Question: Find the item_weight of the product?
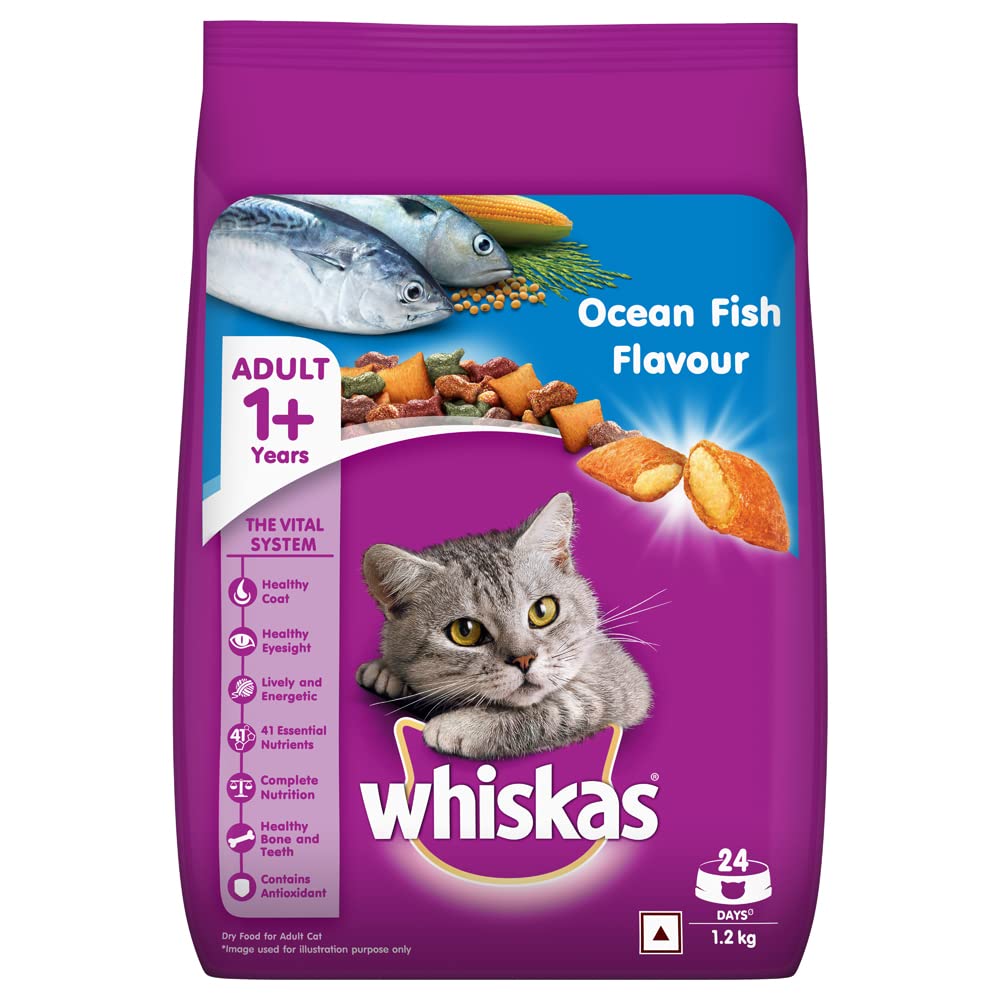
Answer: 1.2 kilogram